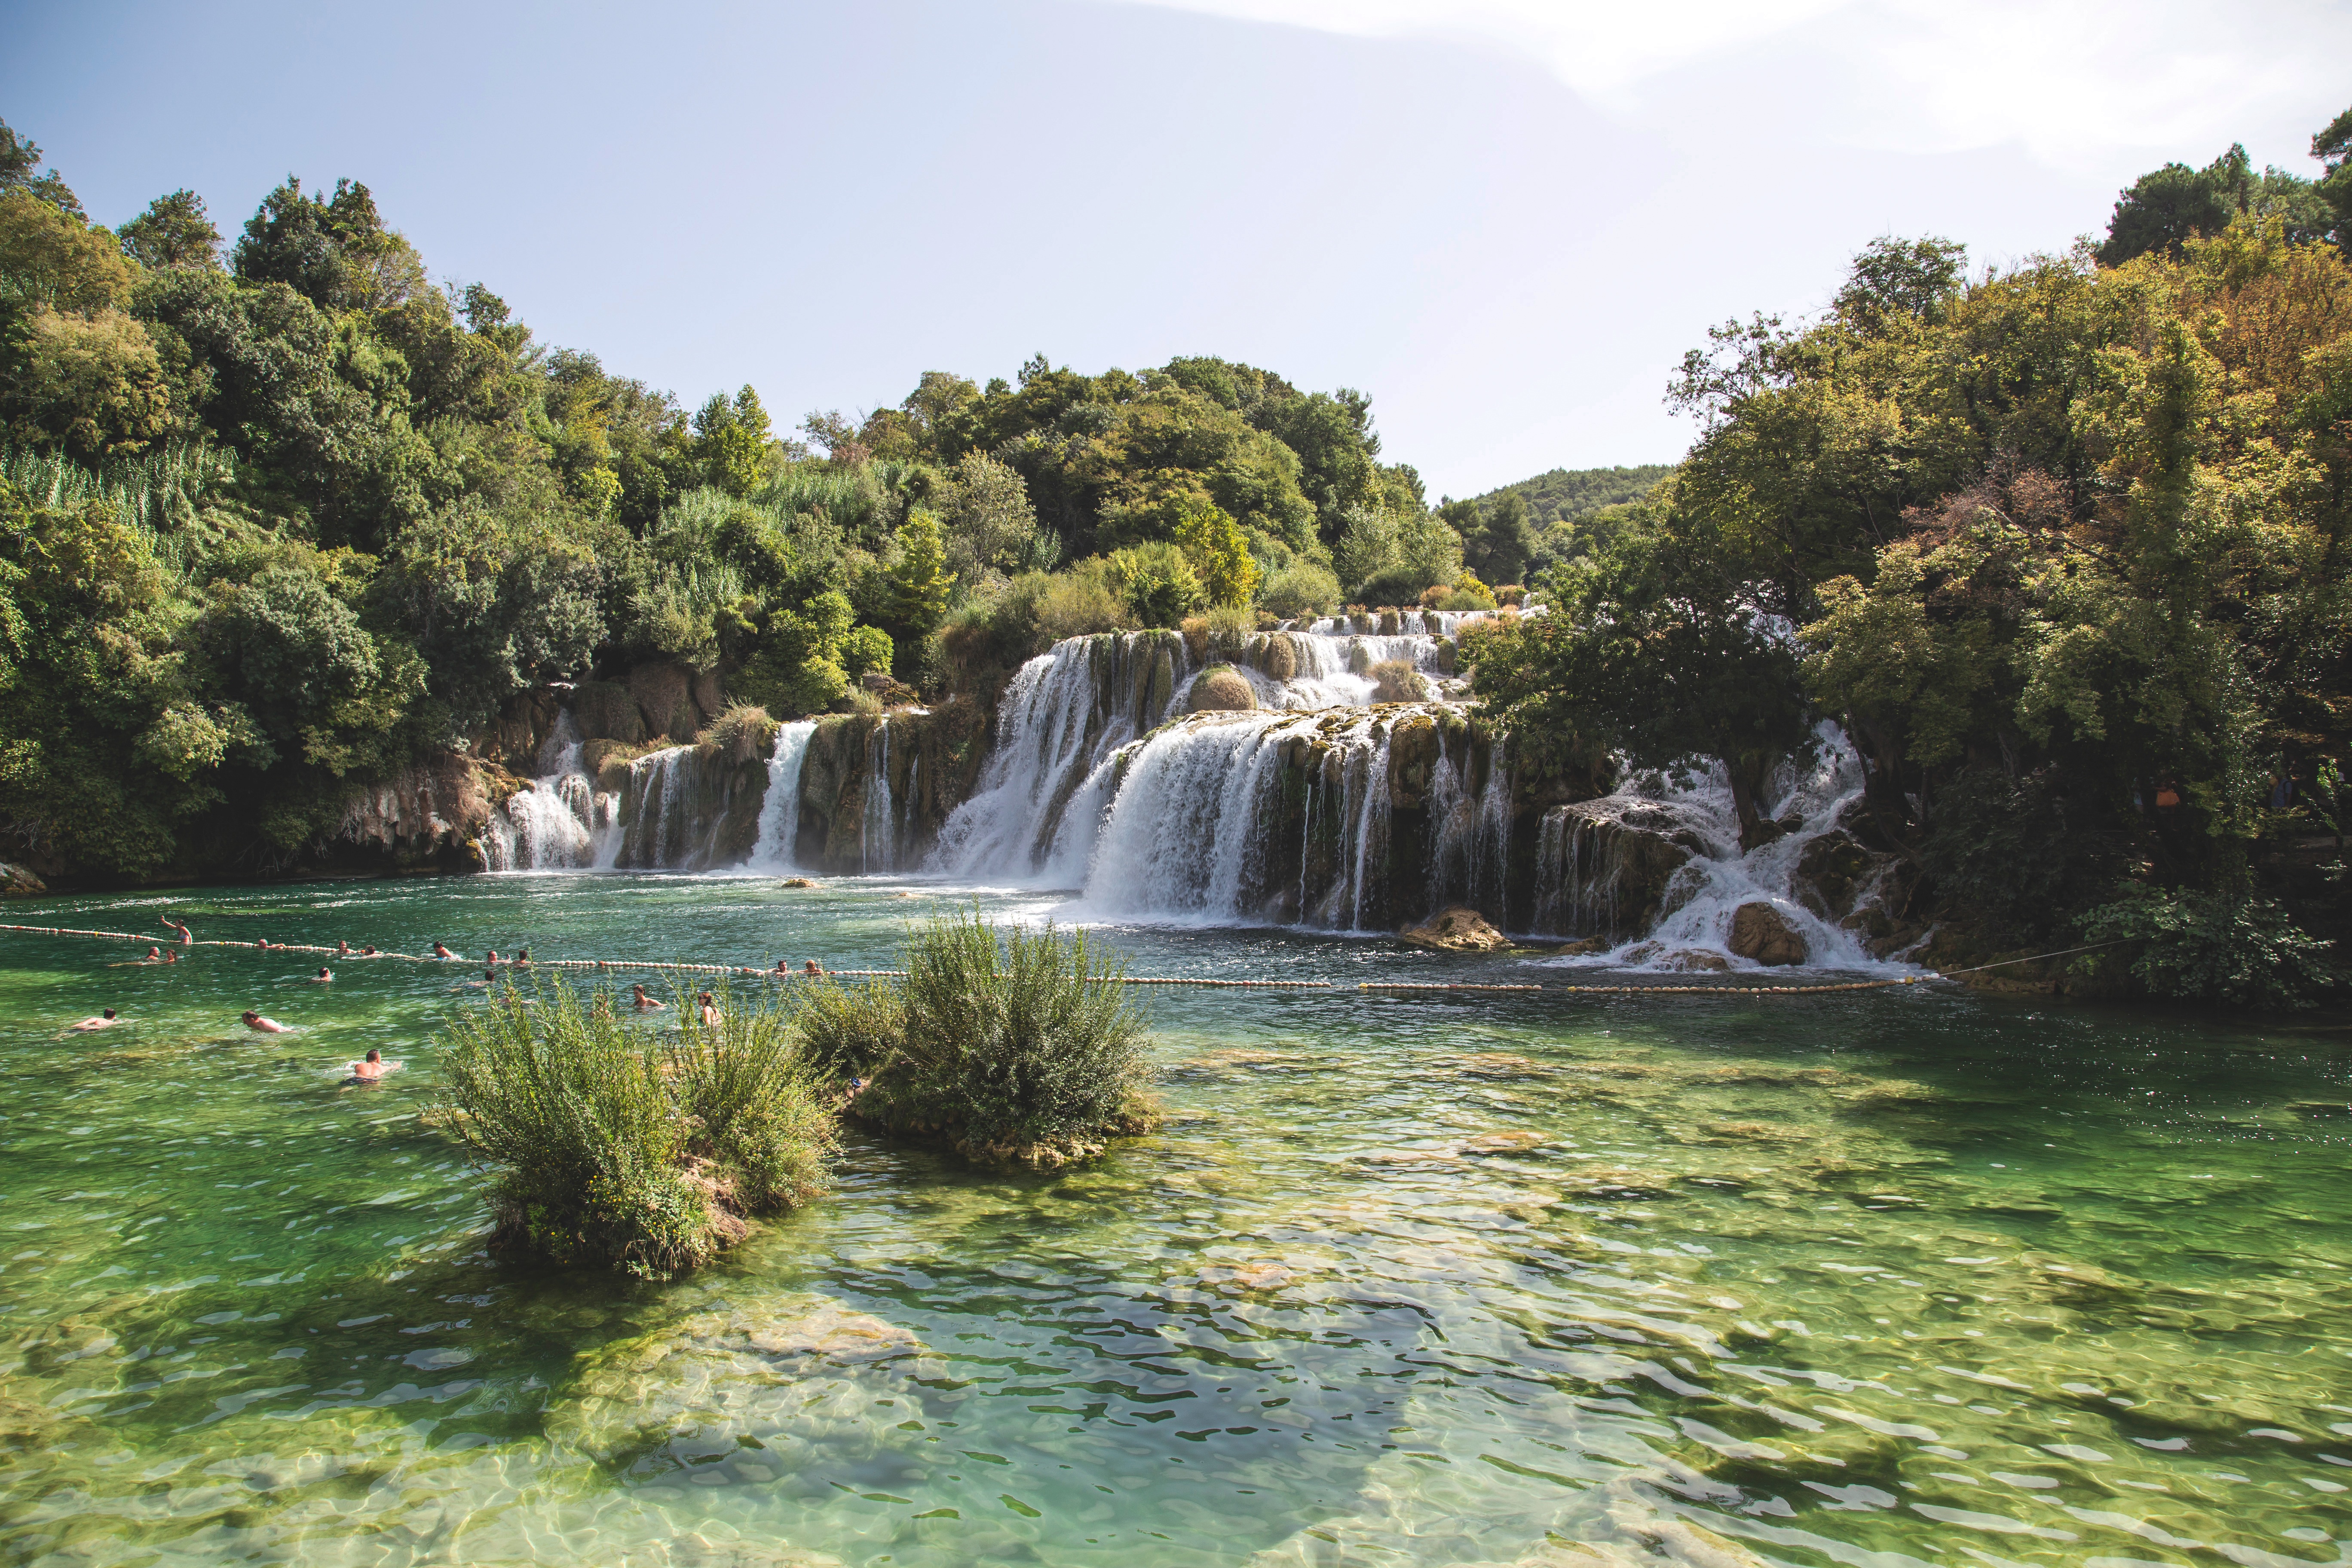
nature, waterfall, recreation, natural, park, swimming, body of water, water feature, watercourse